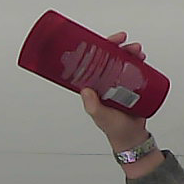
Product: loreal_shampoo